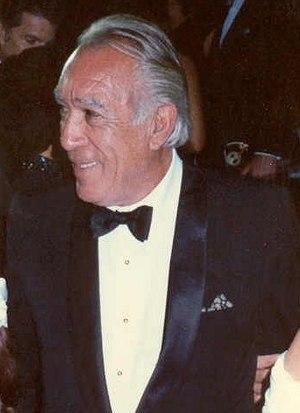
Anthony Quinn [ˈænθəni kwɪn], de son vrai nom Antonio Rodolfo Quinn Oaxaca, né le 21 avril 1915 à Chihuahua et mort le 3 juin 2001 à Boston, est un acteur, réalisateur et artiste peintre mexicano-américain, d'origine mexicaine par sa mère et irlandaise par son père.
Stradivari est un film franco-italien réalisé par Giacomo Battiato et sorti en 1988.